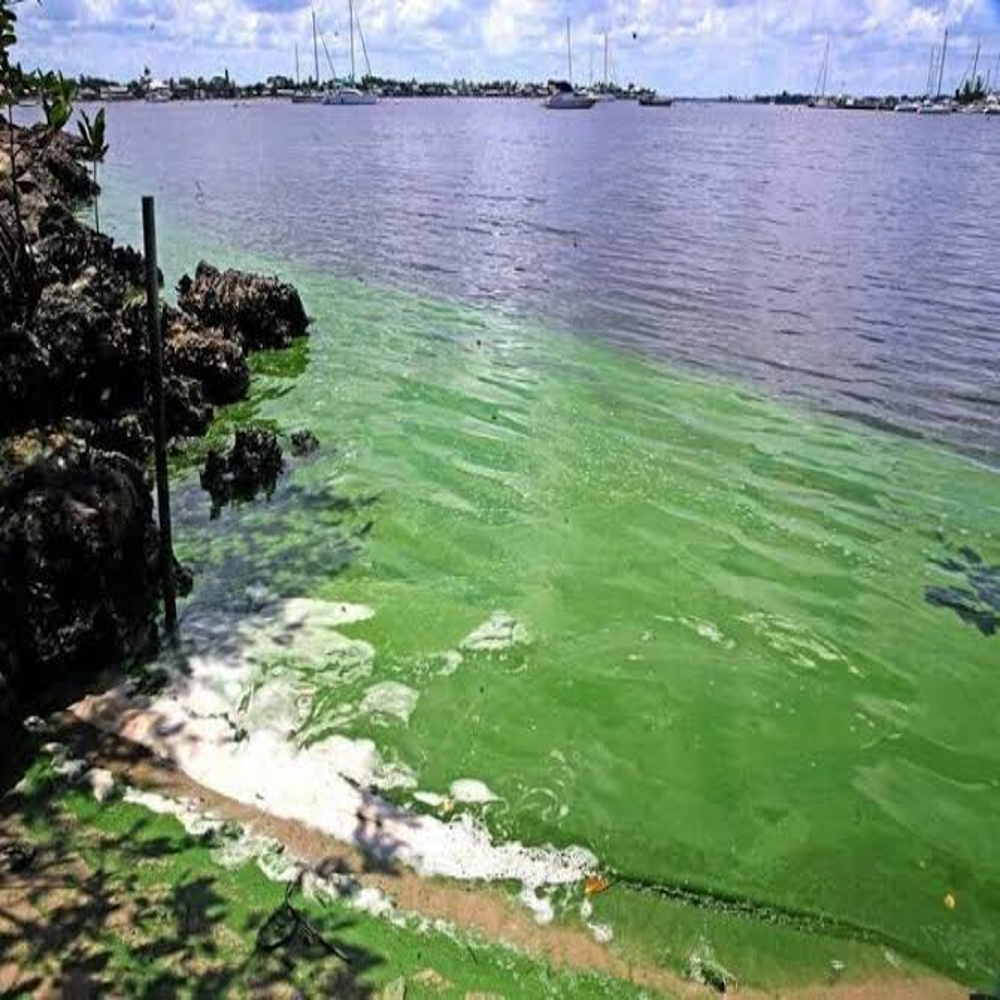
Body of water present: yes
Land polluted: no
Water polluted: no
Pollution percentage: 0%